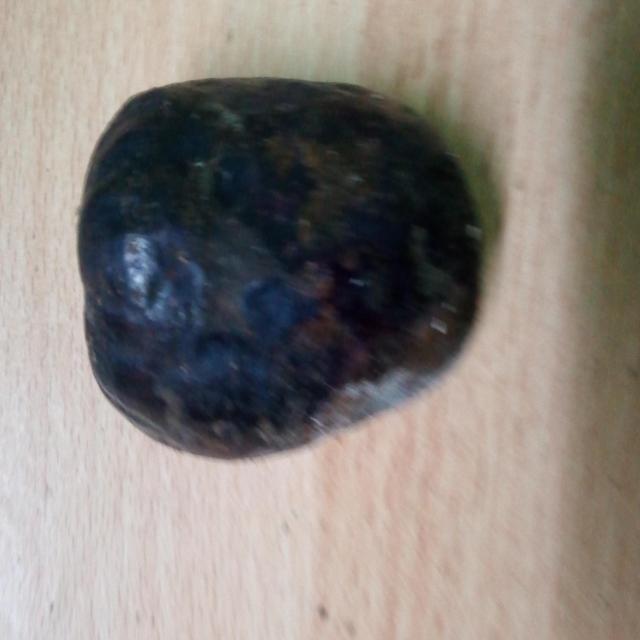
Plum grade: spotted